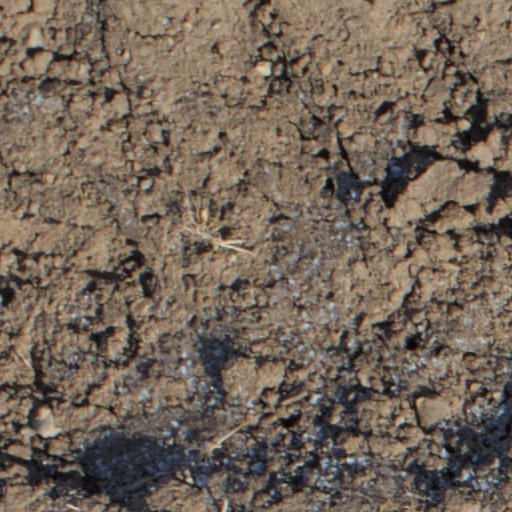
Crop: wheat